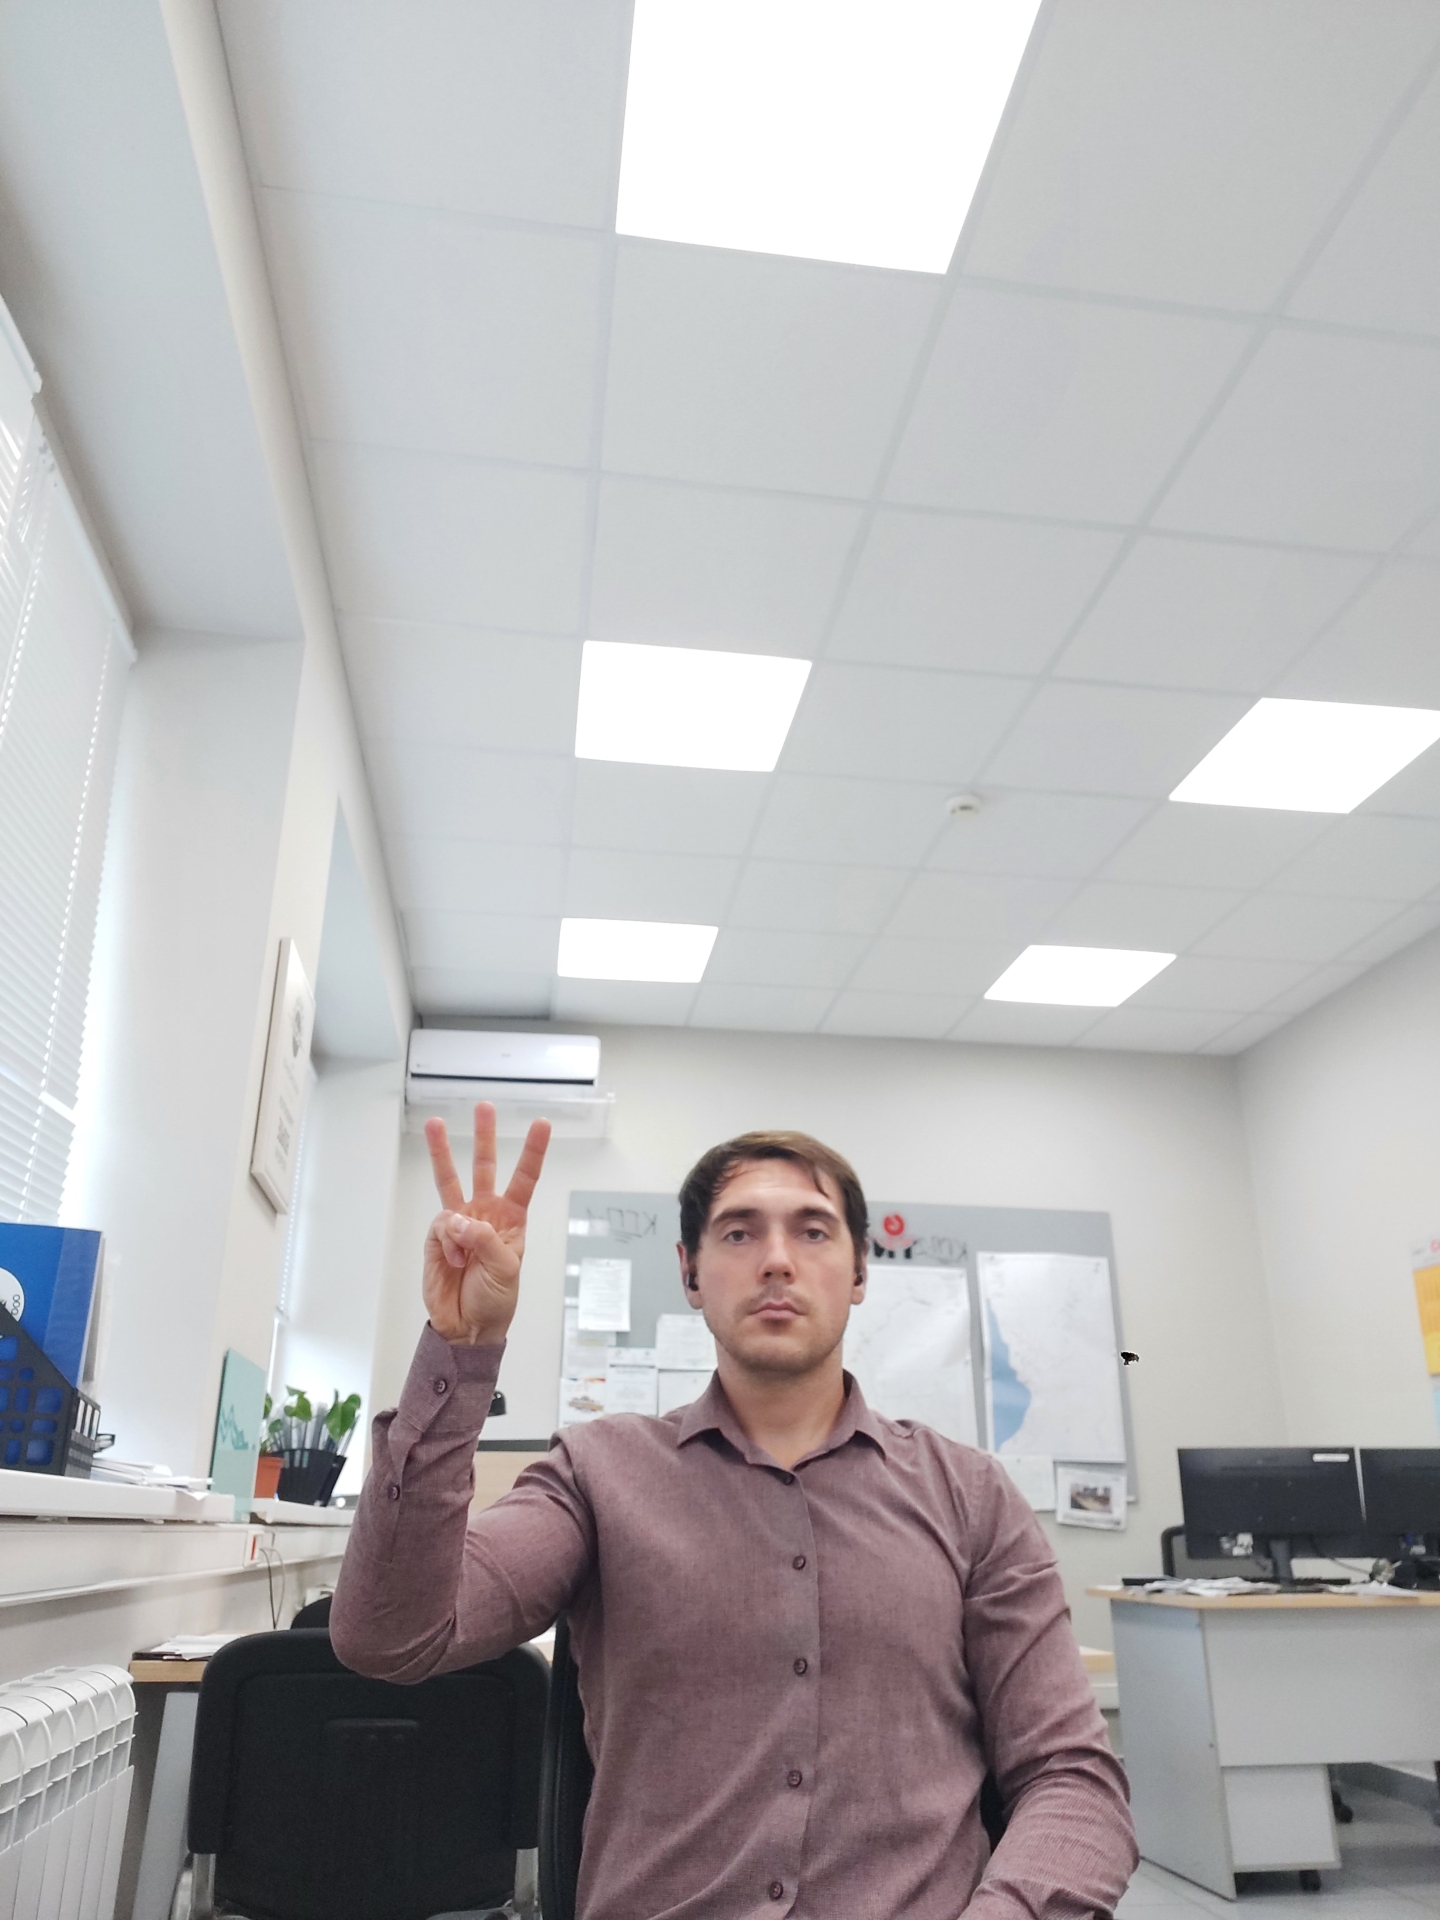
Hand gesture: three